Scream 3

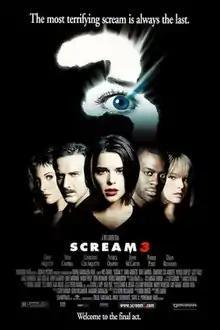
Theatrical release poster

Scream 3 is a 2000 American slasher film directed by Wes Craven and written by Ehren Kruger. It stars David Arquette, Neve Campbell, Courteney Cox Arquette, Parker Posey, Patrick Dempsey, Scott Foley, Lance Henriksen, Matt Keeslar, Jenny McCarthy, Emily Mortimer, Deon Richmond, and Patrick Warburton. It is a sequel to "Scream 2" (1997) and the third installment in the "Scream" film series. The film's story follows Sidney Prescott (Campbell), who has gone into self-imposed isolation following the events of the previous two films but is drawn to Hollywood after a new Ghostface begins killing the cast of the film within a film "Stab 3". "Scream 3" combines the violence of the slasher genre with comedy and "whodunit" mystery, while satirizing the cliché of film trilogies. Unlike the previous "Scream" films, there was an increased emphasis on comedic elements in this installment; the violence and horror were reduced in response to increased public scrutiny about violence in media, following the Columbine High School massacre.